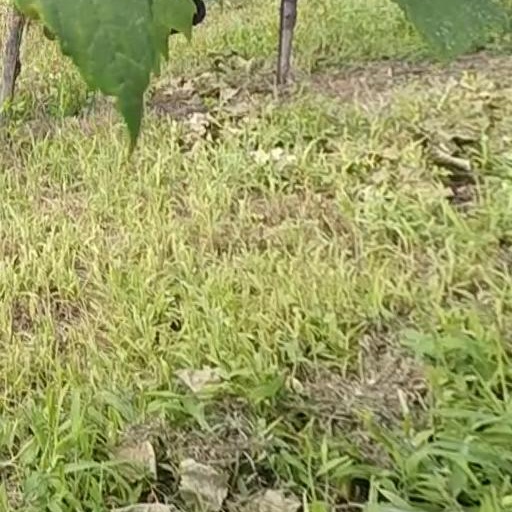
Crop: grape